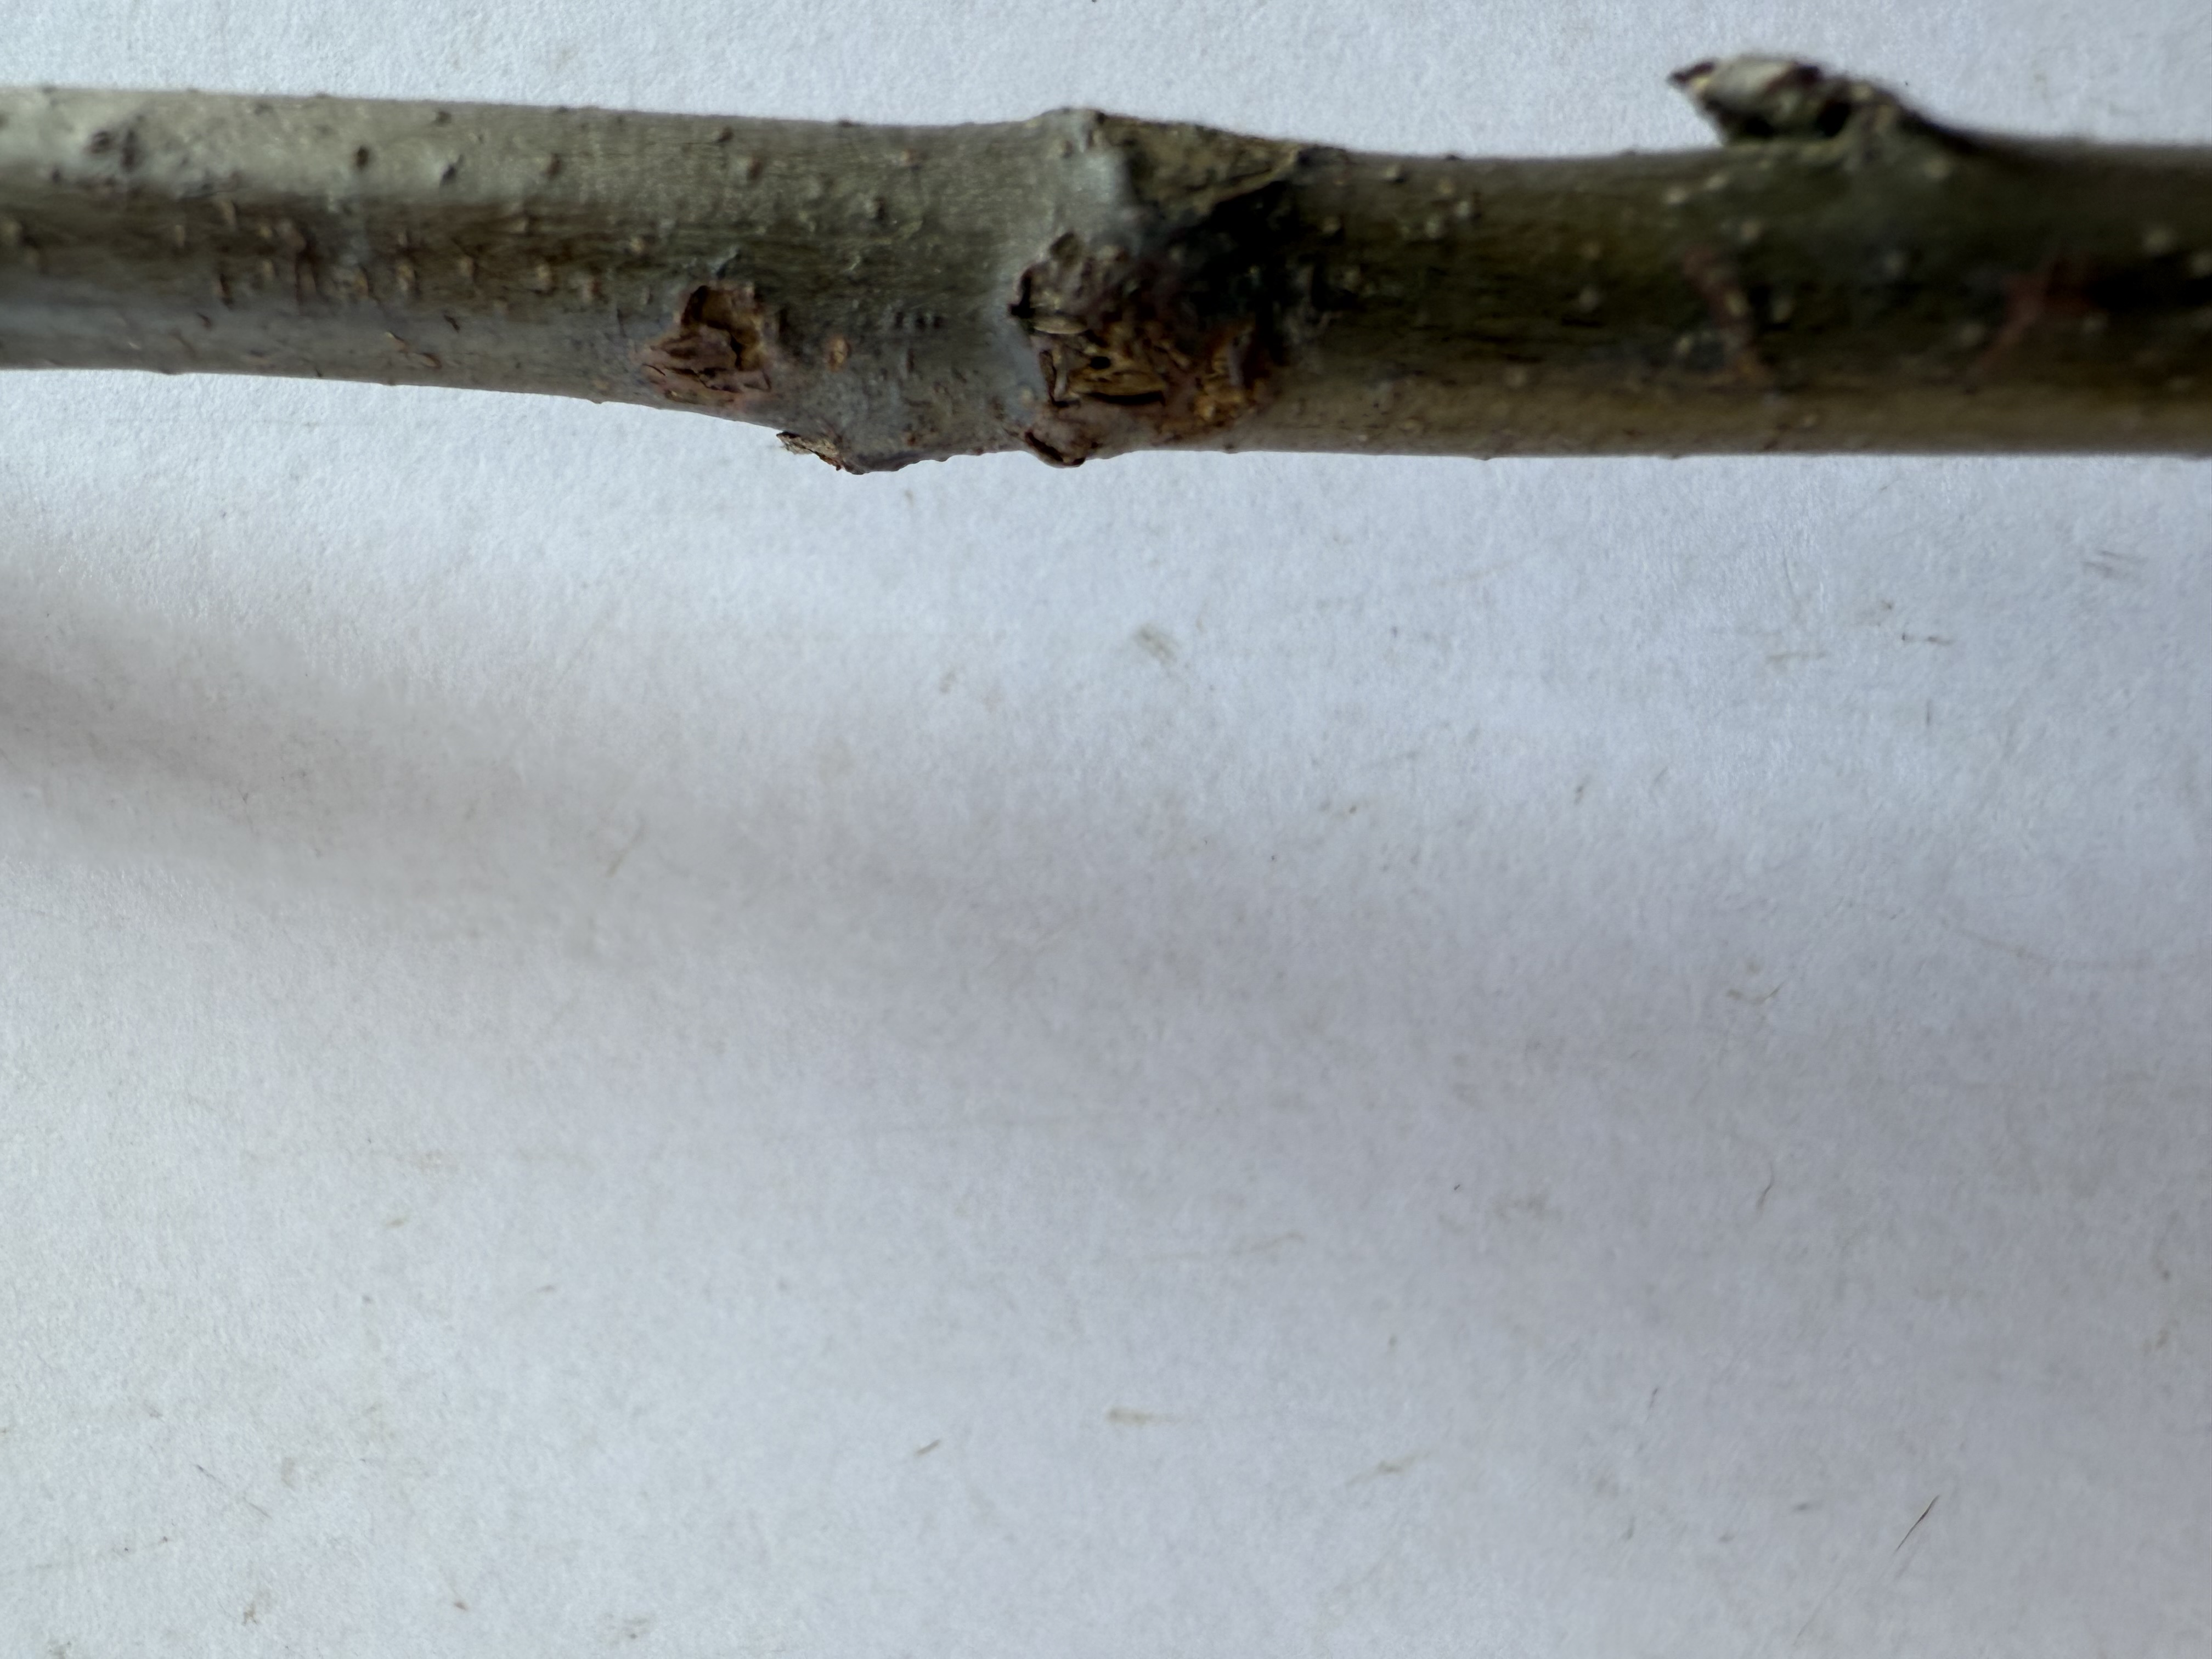
Variety: Ekmek Quince